Northwest Airlines

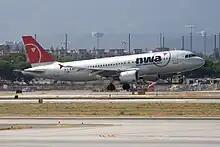
A320-212 at San Jose in Northwest's final livery (2004-2010) before its closure.

Due to competition from low-cost carriers such as Southwest Airlines and the impact of paying living wages in a new contract with employees represented by the Aircraft Mechanics Fraternal Association (AMFA) labor union, Northwest began to make cutbacks in early 2001 to preserve profits and executive salaries. Two small rounds of employee layoffs and other cutbacks were implemented in the months before the September 11 attacks. Following the attacks, Northwest was forced to make dramatic changes to its business structure through major employee layoffs and other cost-cutting measures. The retirement of costly and aging aircraft such as the Boeing 727 and McDonnell Douglas DC-10-40 were accelerated as new aircraft went into service. In addition, the airline pursued options to reduce costs across the board, including removing pillows, peanuts, pretzels, in-flight entertainment on domestic flights, and newspapers and magazines. Over 50 McDonnell Douglas DC-9, Boeing 757, Boeing 747, and Airbus A320 family aircraft were withdrawn from use in an attempt to lower overall capacity and save money. Some of these aircraft were returned to service.